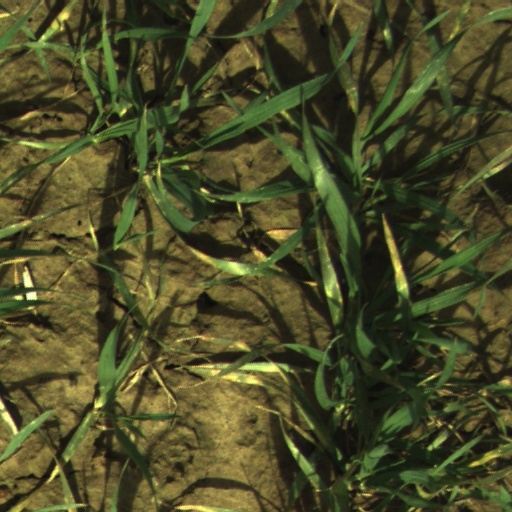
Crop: wheat